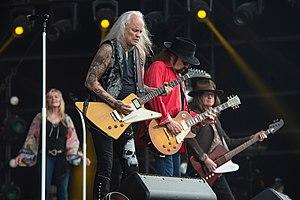
Concert du groupe américain Lynyrd Skynyrd au Hellfest 2019.